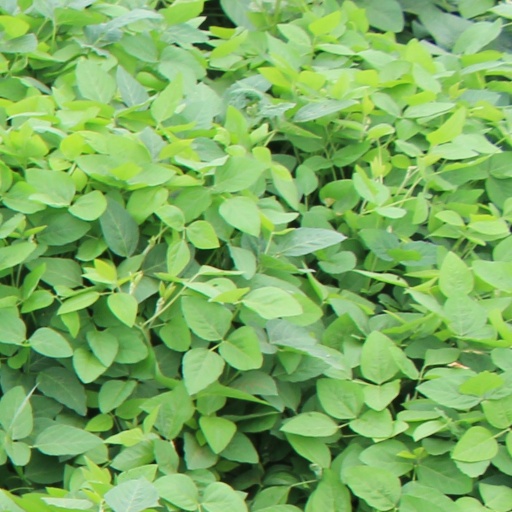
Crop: soybean